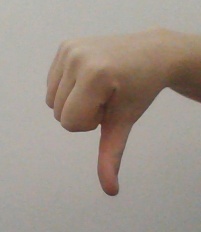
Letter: waw